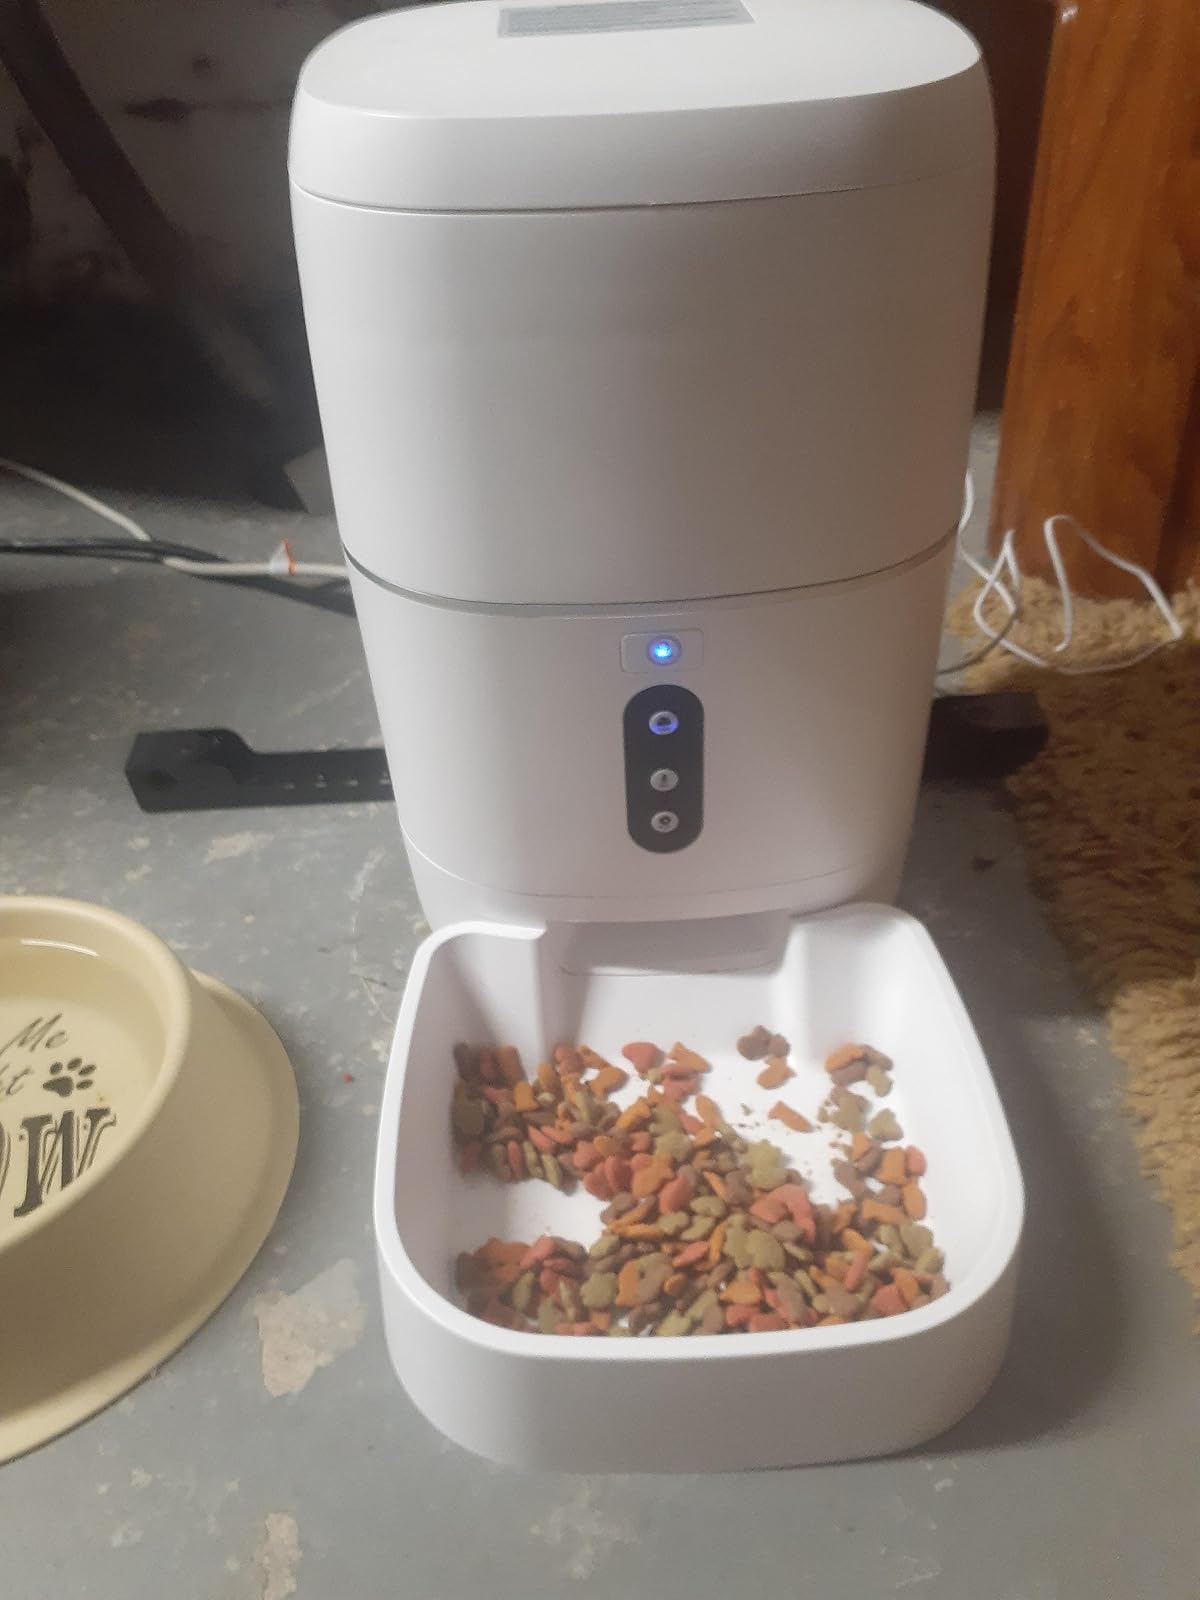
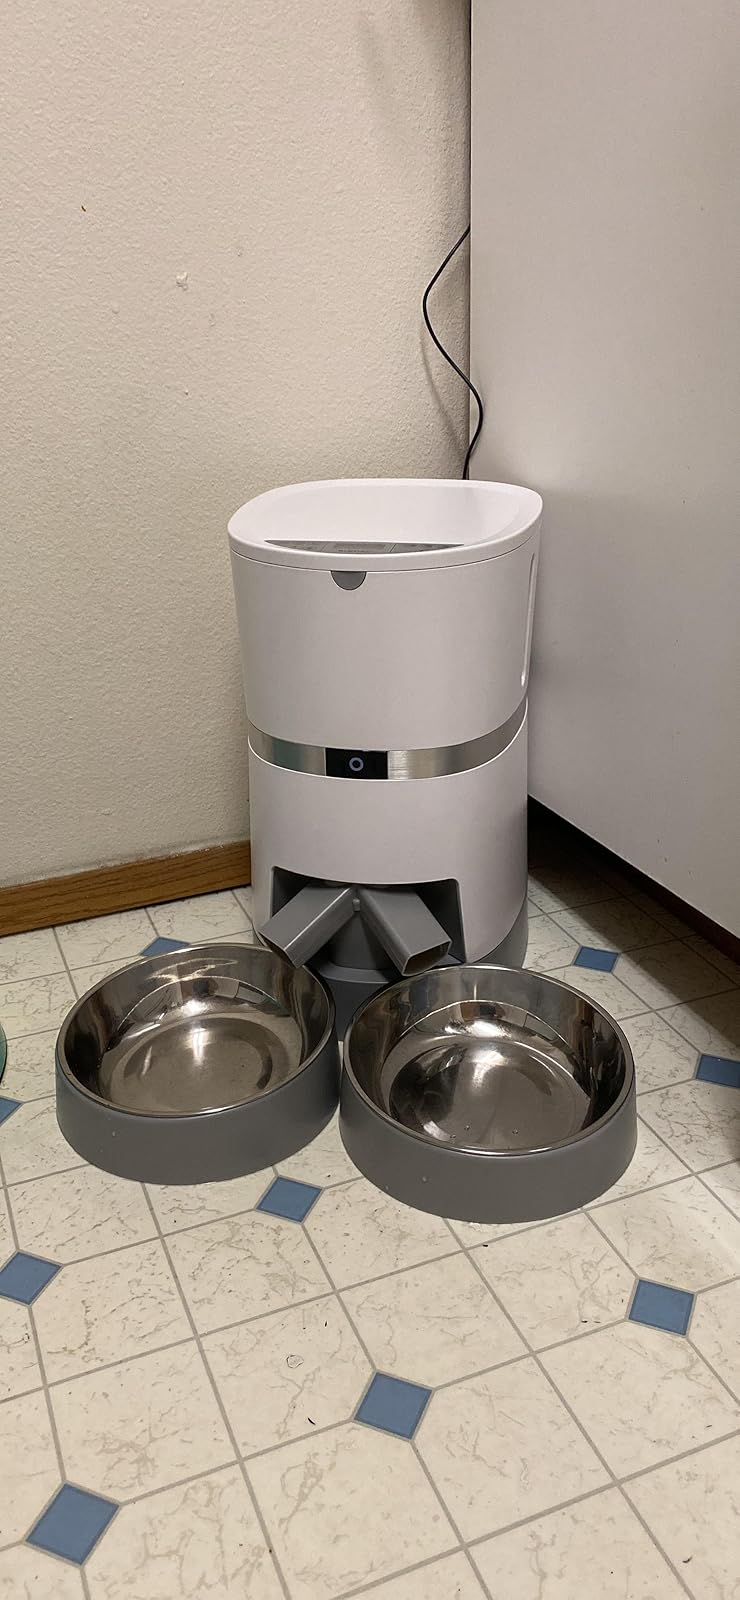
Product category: items_feeder
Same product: no